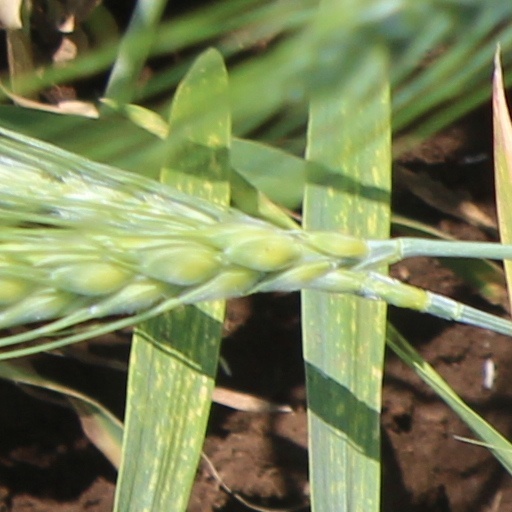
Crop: wheat